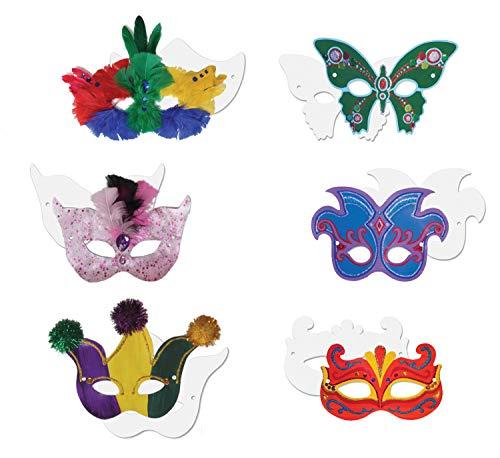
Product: Creativity Street Die Cut Mardi Gras Paper Masks, Assorted Designs, 24 Pack (AC4651)
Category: Toys & Games | Arts & Crafts
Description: Die Cut Mardi Gras themed paper masks.
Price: $7.12
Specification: ProductDimensions:13x10.5x0.2inches|ShippingWeight:1.75pounds(Viewshippingratesandpolicies)|DomesticShipping:ItemcanbeshippedwithinU.S.|InternationalShipping:ThisitemcanbeshippedtoselectcountriesoutsideoftheU.S.LearnMore|Itemmodelnumber:4651|ASIN:B007UT5VEE